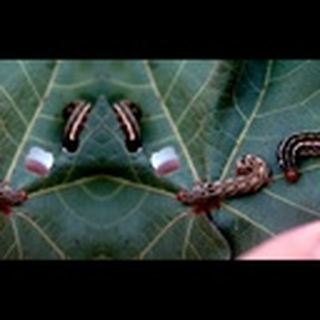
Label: cotton_army_worm